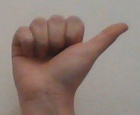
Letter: dhad